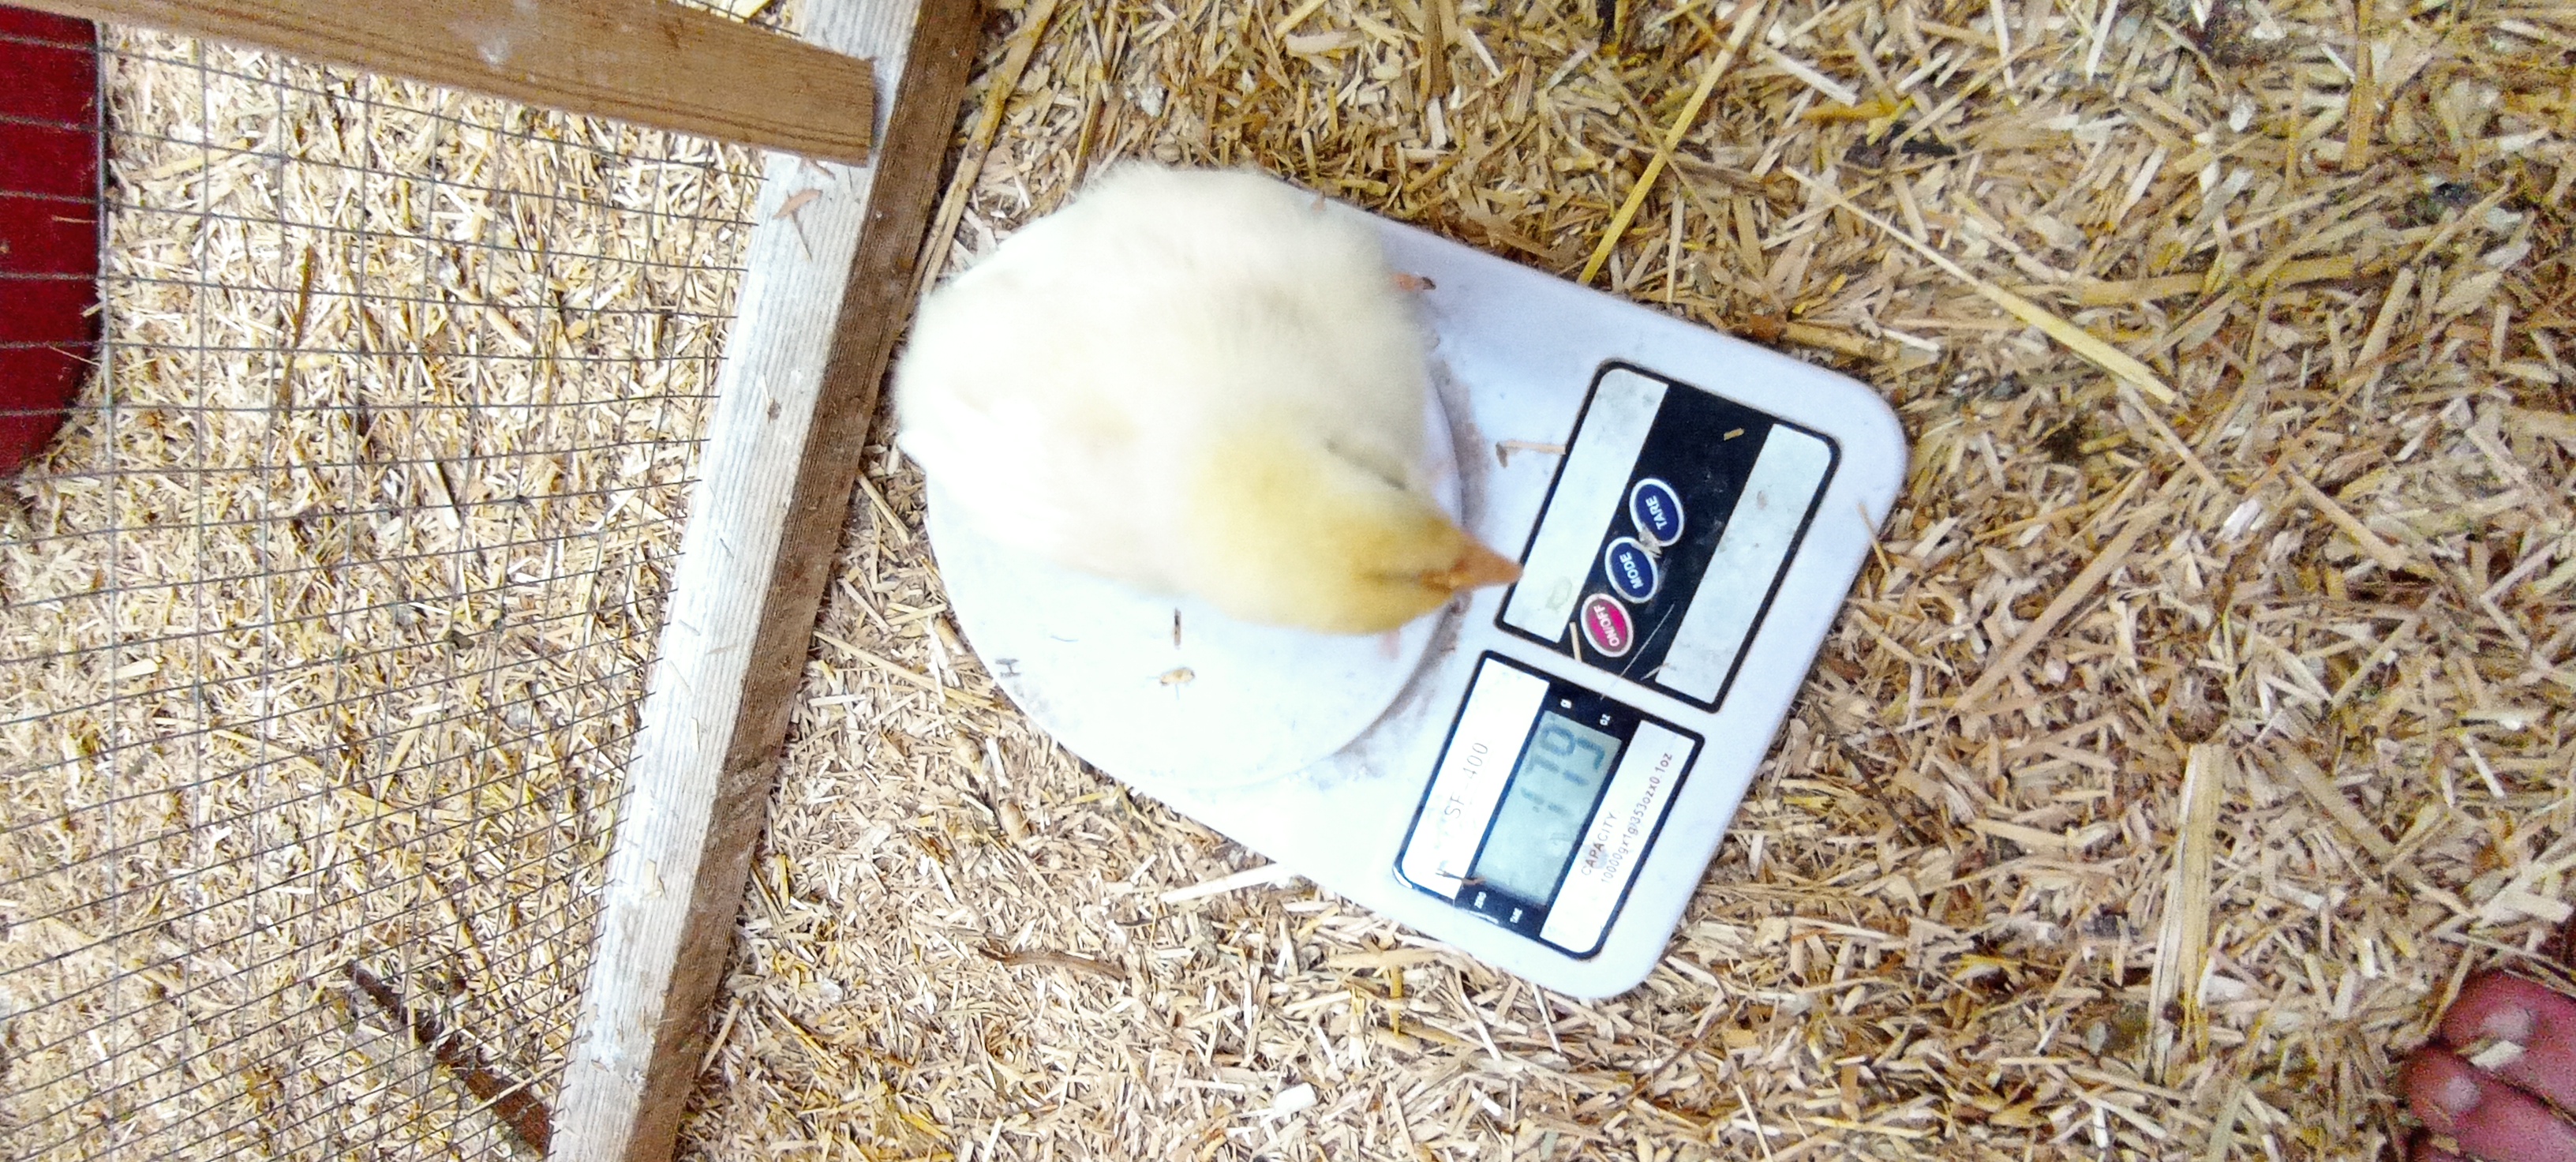
Weight: 171 g